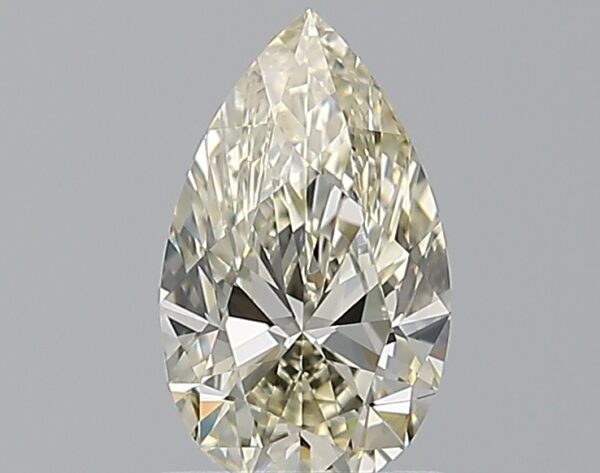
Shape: pear
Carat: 1
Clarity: VVS1
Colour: M
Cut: EX
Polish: EX
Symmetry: EX
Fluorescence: ST
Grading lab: GIA
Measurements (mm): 8.96 x 5.37 x 3.39